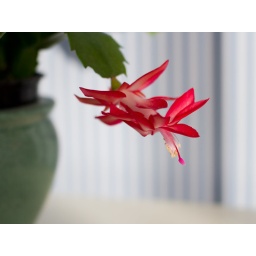
Flowering Schlumbergera in the sleeping room. I love the flowers of this plant.